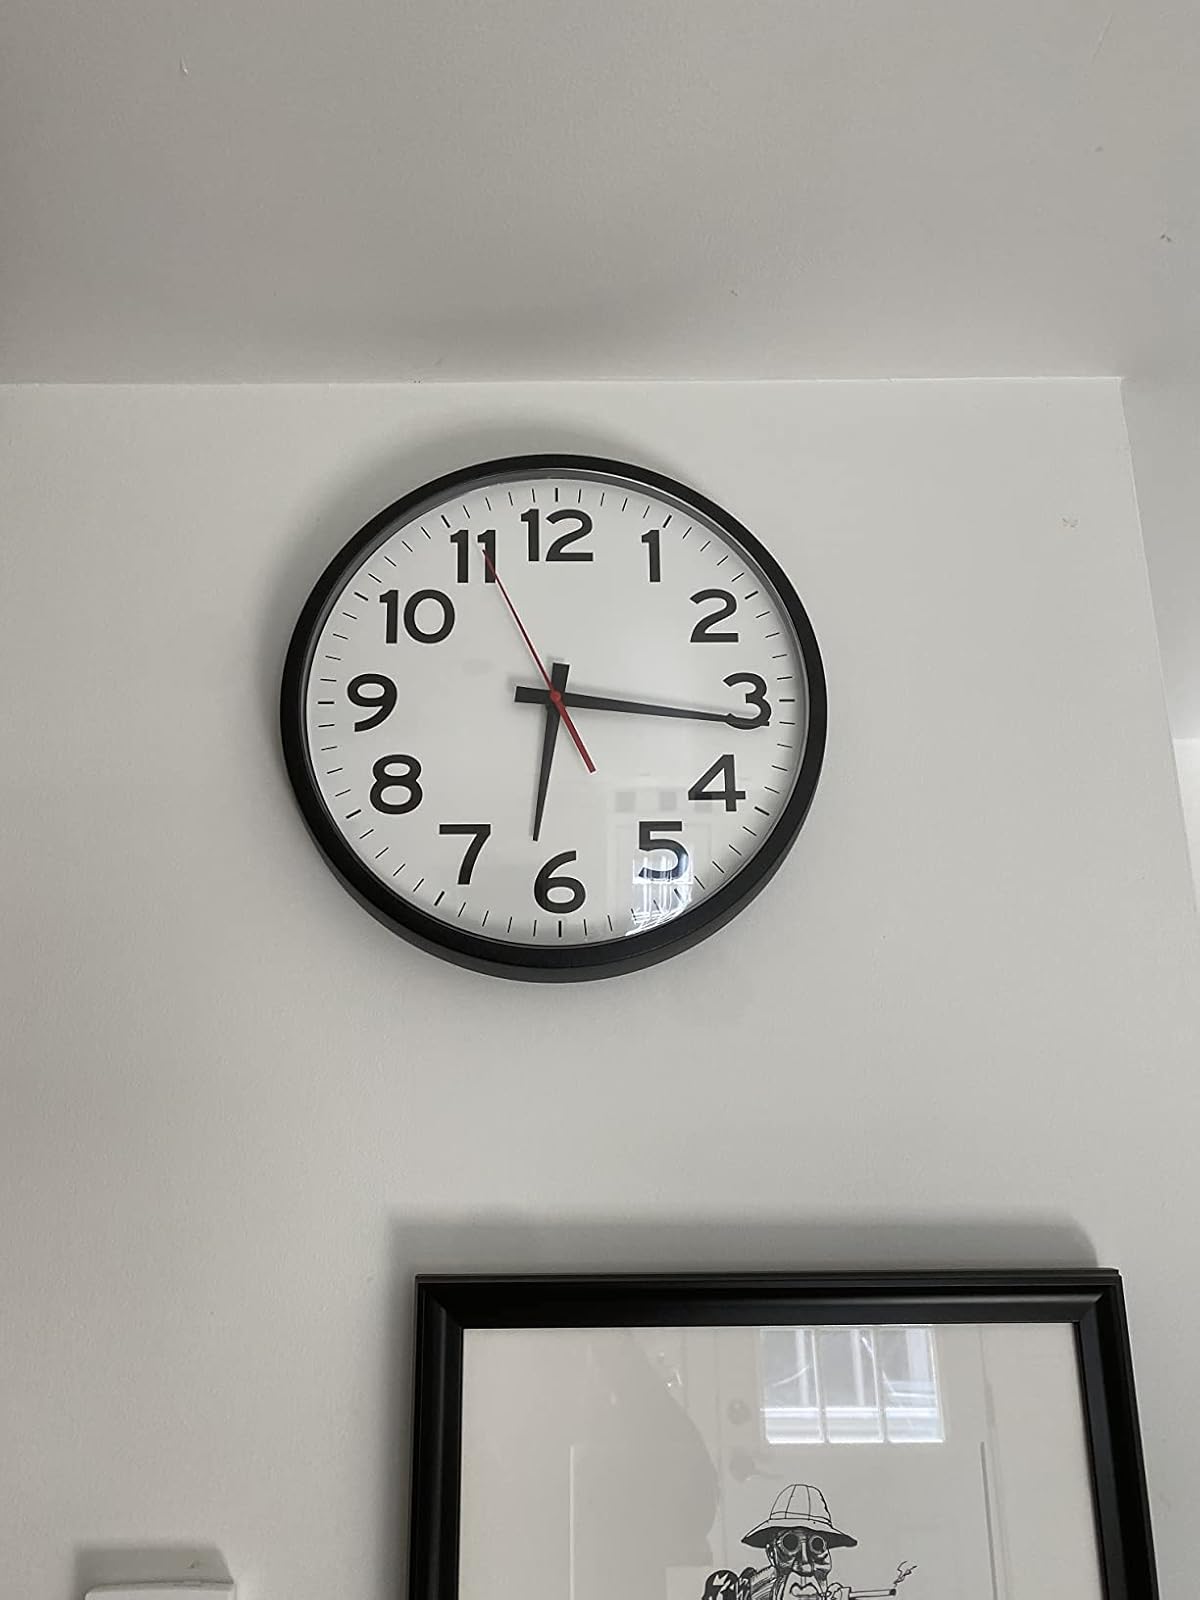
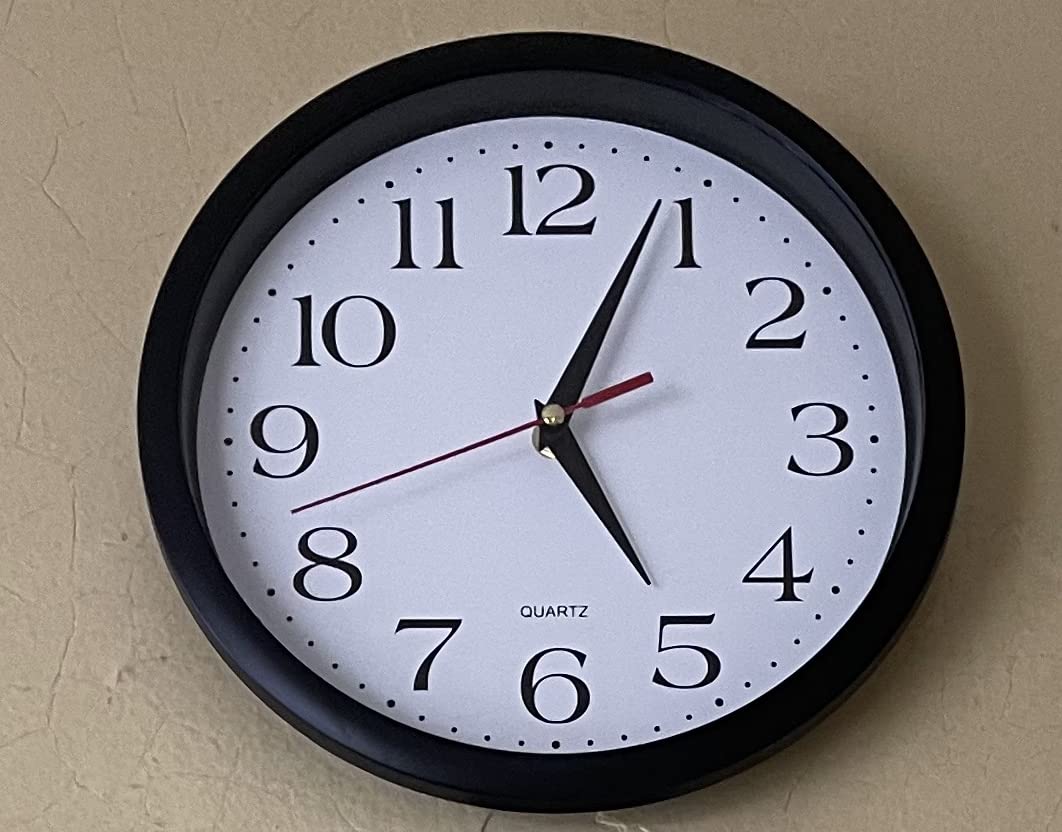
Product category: clock
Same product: no